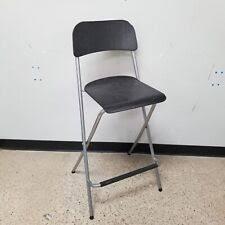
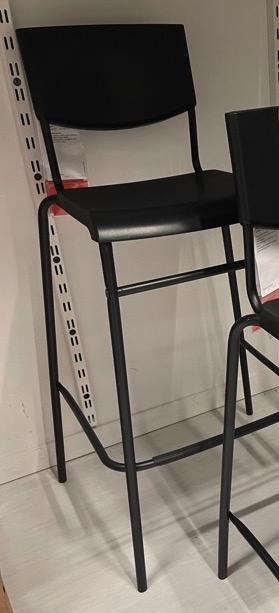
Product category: stool
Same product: no